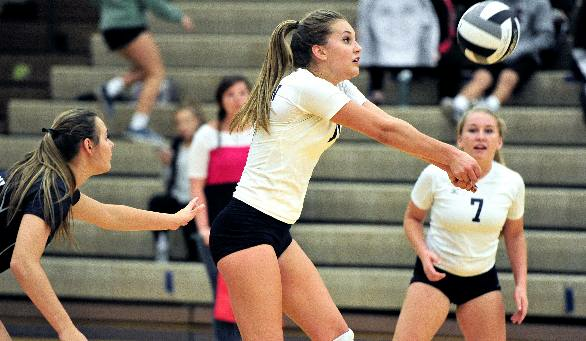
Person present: Yes